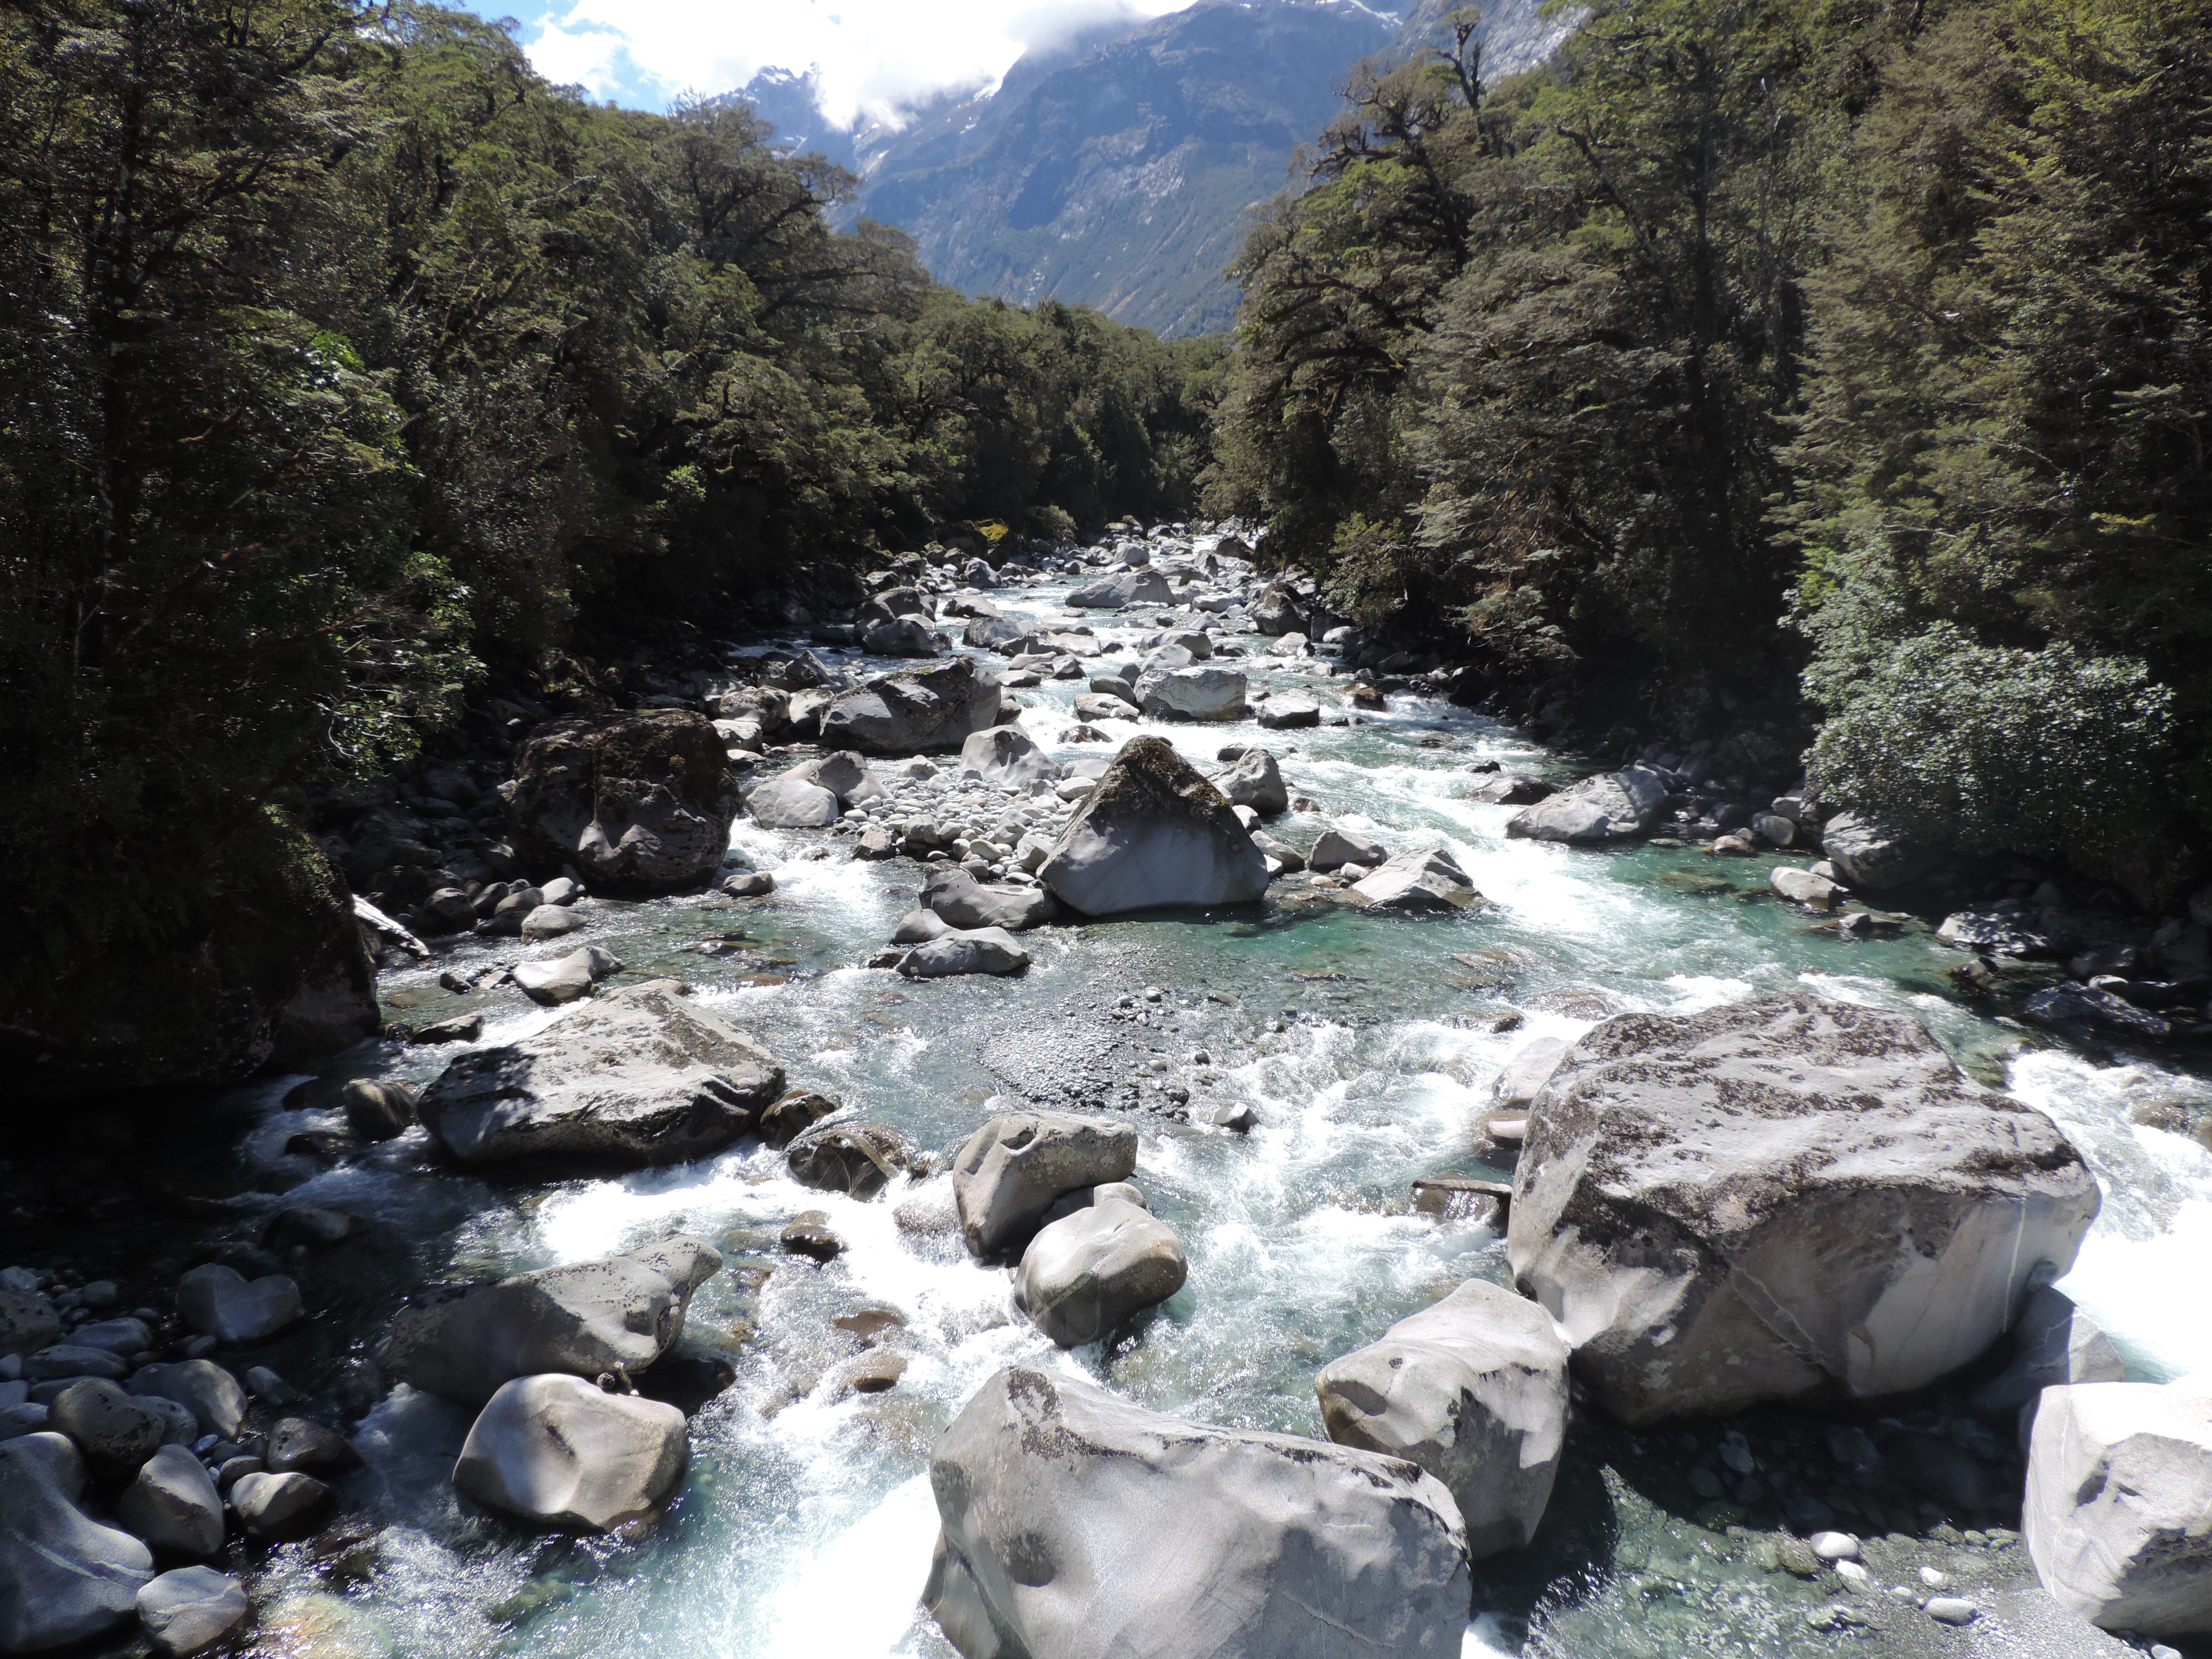
landscape, water, nature, wilderness, mountain, river, valley, stream, rapid, body of water, ravine, new zealand, water feature, watercourse, wadi, stream bed, fluent, landform, geographical feature